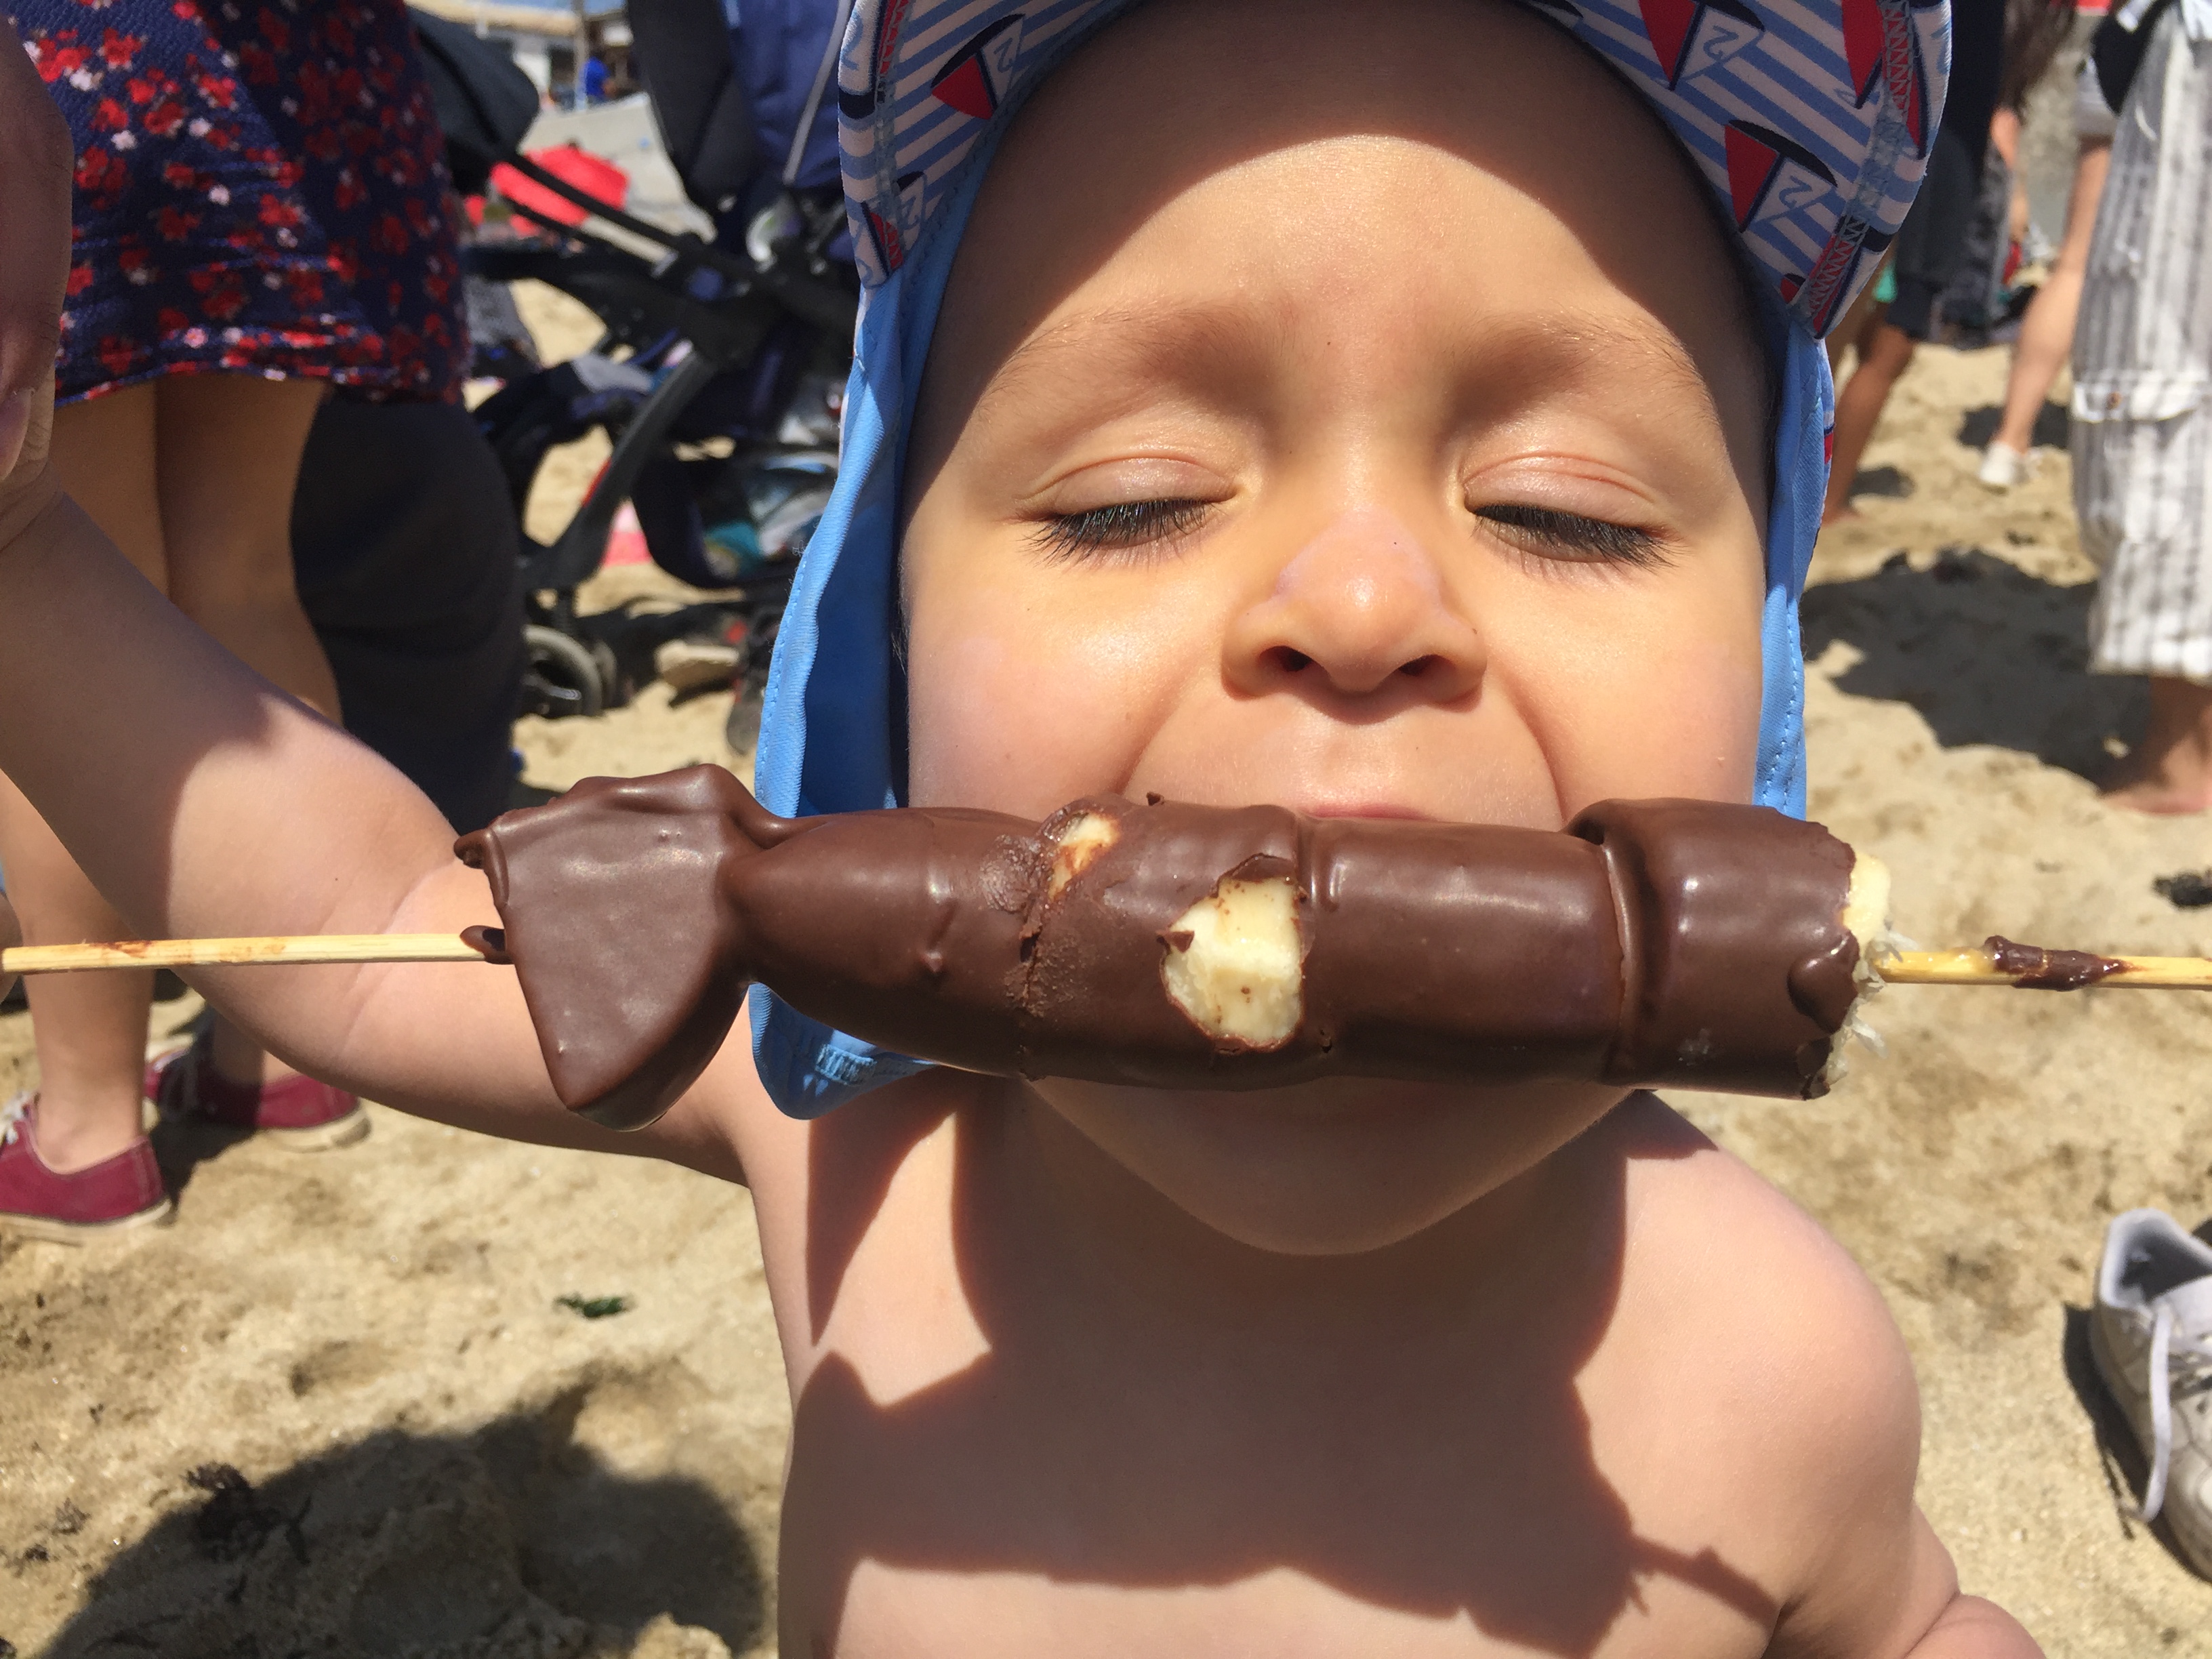
boy, childrens, candy, beach, lip, mouth, food, neck, happy, toddler, summer, fun, cuisine, eyewear, thumb, ingredient, fashion accessory, child, soil, chest, sand, play, moustache, vacation, tradition, laugh, finger food, eating, personal protective equipment